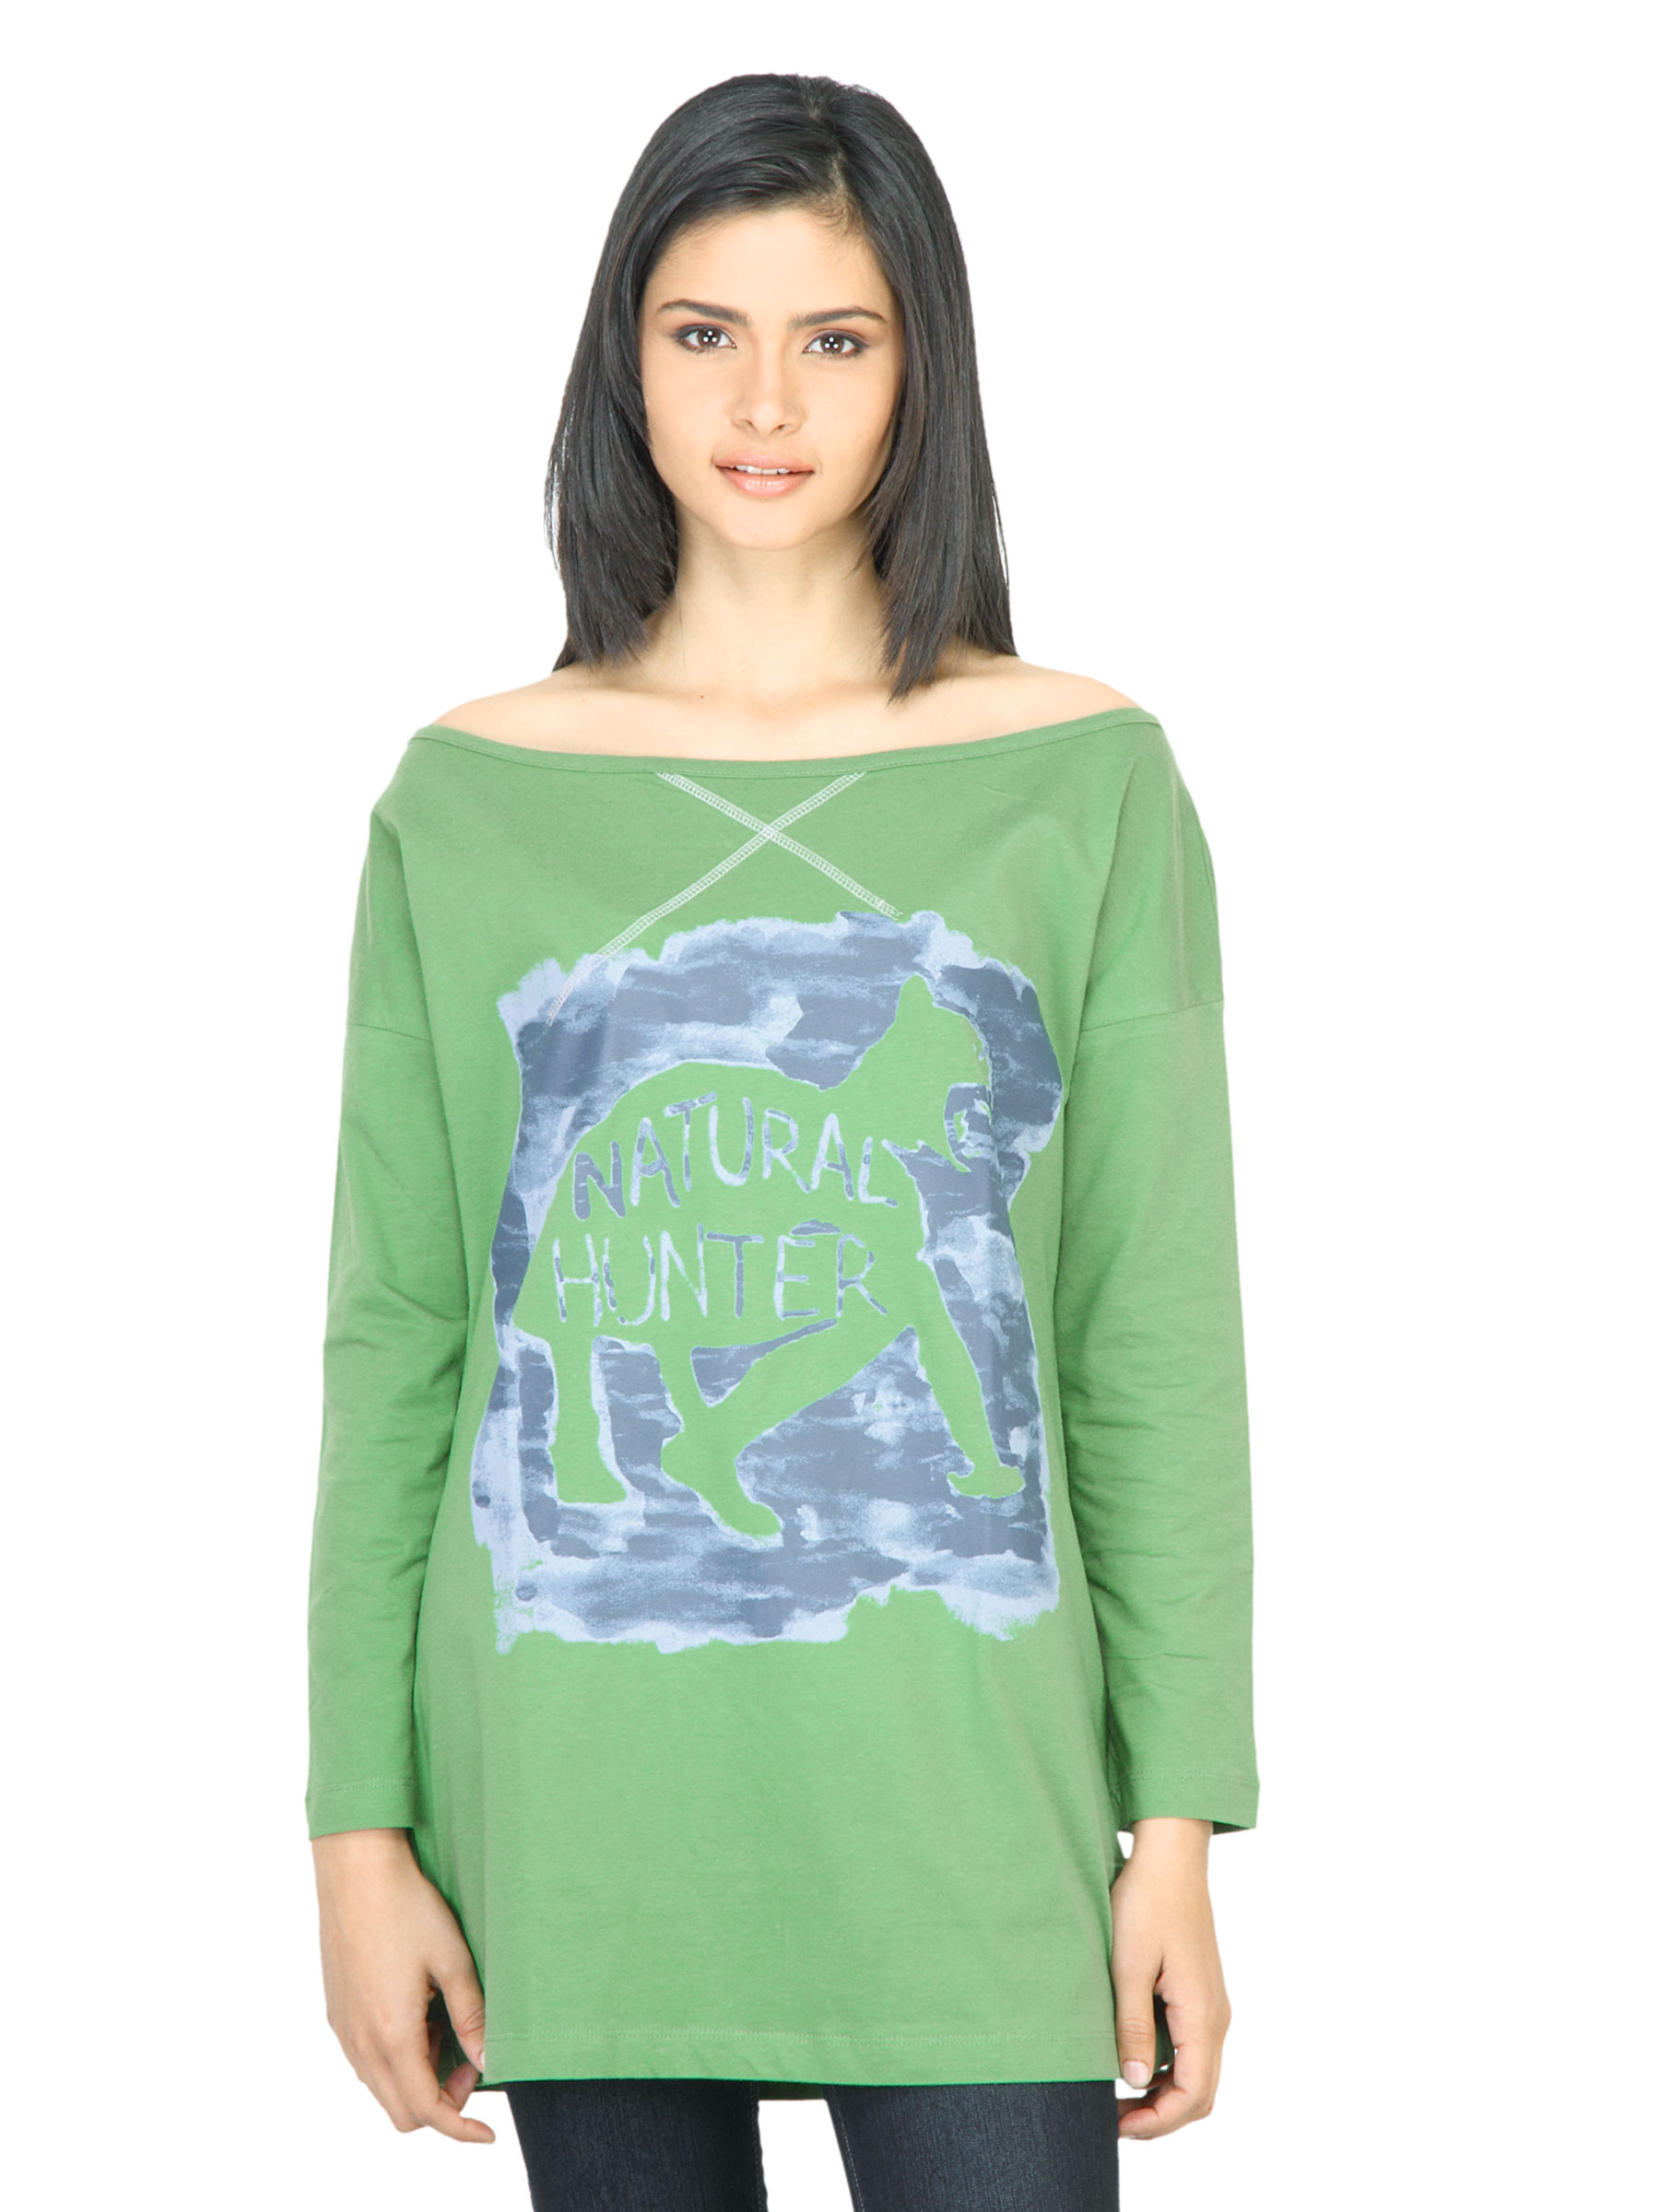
United Colors of Benetton Women Printed Green Top
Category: Apparel / Topwear / Tops
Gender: Women
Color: Green
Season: Fall 2011
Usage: Casual